Isobel Cup

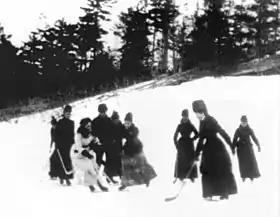
Lady Isobel Gathorne-Hardy (in white) playing hockey c. 1890.

The Isobel Cup was first unveiled in 2016 during the playoffs of the National Women's Hockey League (NWHL), which rebranded as the PHF in 2021. League commissioner Dani Rylan stated that the league worked with the Hockey Hall of Fame in designing the trophy, and that when she learned about the story of Lady Isobel—her early love for hockey and direct connection to Lord Stanley—the name was obvious. The front of the trophy features the following inscription:"The Lady Isobel Gathorne-Hardy Cup 1875–1963. This Cup shall be awarded annually to the greatest professional women's hockey team in North America. All who pursue this Cup, pursue a dream; a dream born with Isobel, that shall never die. EST. 2016."The Cup was unveiled to serve as the league's championship trophy, awarded at the conclusion of the PHF playoffs in March.